Leonardo Valdés Zurita

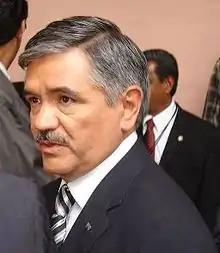
Leonardo Valdés Zurita

Leonardo Valdés Zurita is a Mexican scholar who currently served as president of the National Electoral Institute (previously Federal Electoral Institute). He grew up in Mexico City. From February 2008 to October 2013, he was the last President of the Federal Electoral Institute (IFE).